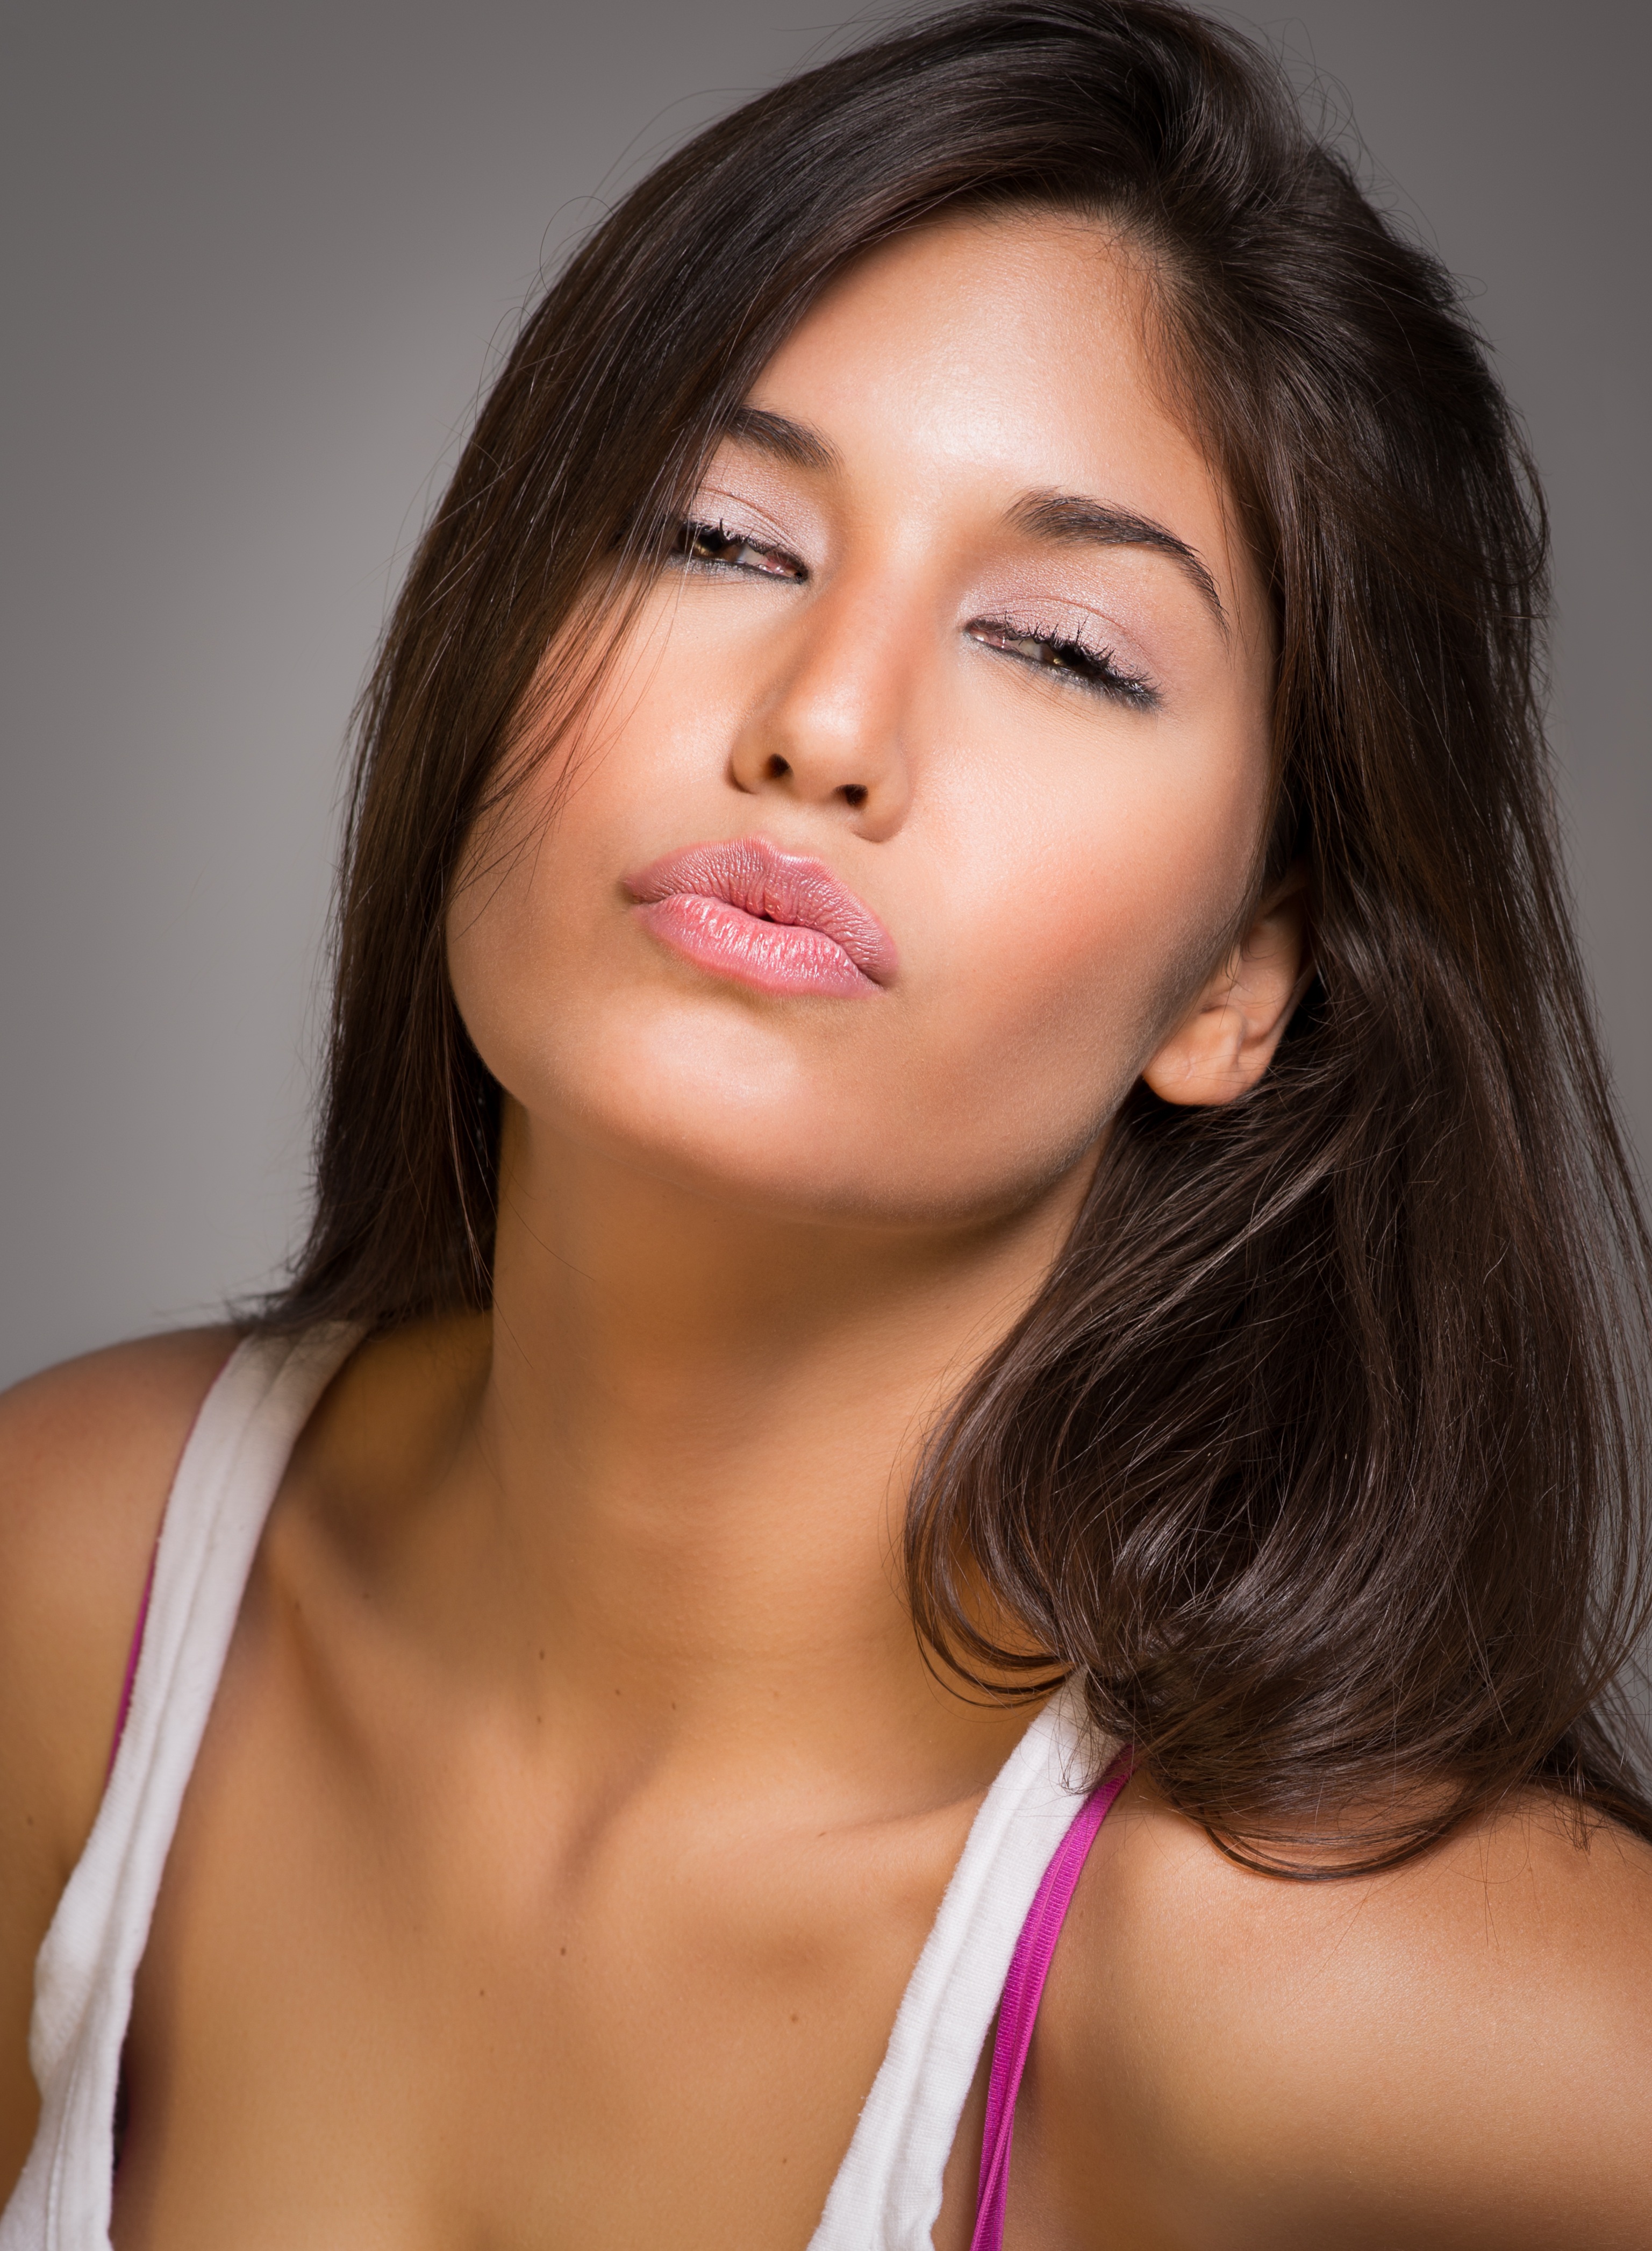
person, girl, woman, hair, photography, leg, portrait, model, kiss, lady, facial expression, lip, hairstyle, smile, eyebrow, mouth, long hair, close up, human body, black hair, face, nose, cheek, eye, head, skin, beauty, organ, models, bella, abdomen, photo shoot, brown hair, portrait photography, art model, supermodel, gravure idol, venezuelan